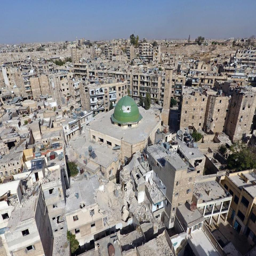
as seen sunday , buildings and a mosque were damaged in the old city .